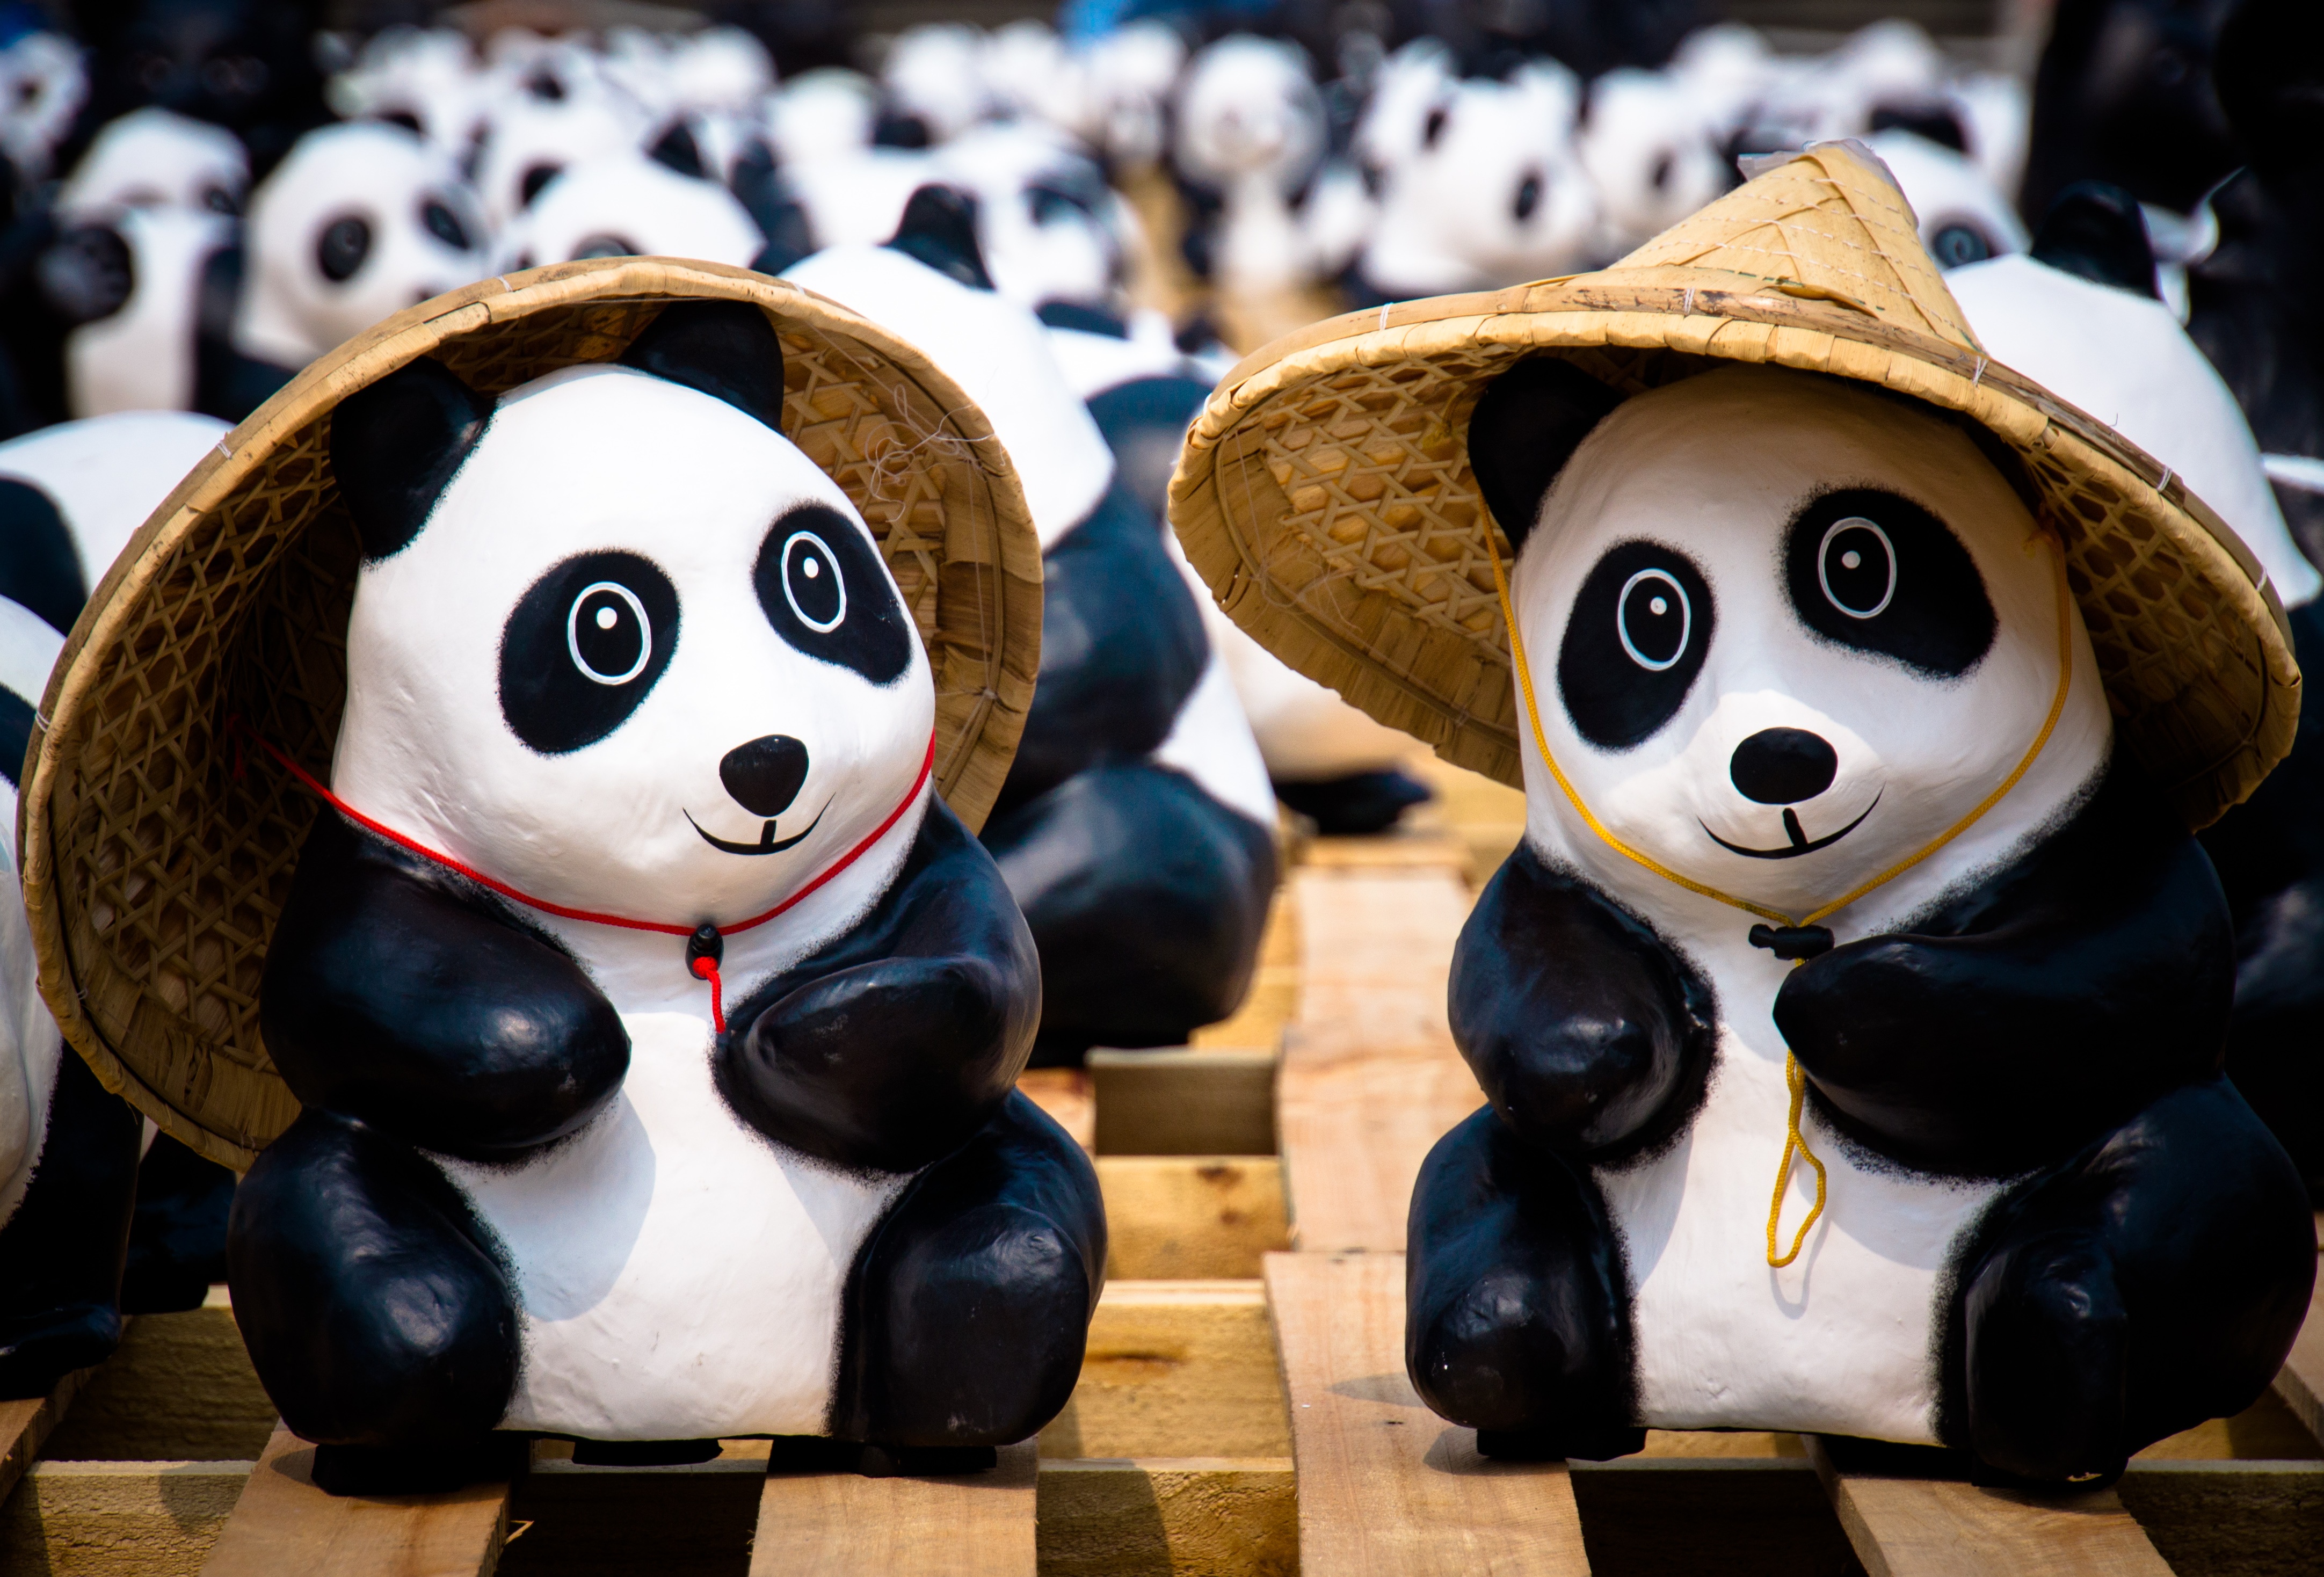
cute, paper, toy, textile, panda, art, plush, taipei, exhibition, giant panda, stuffed toy